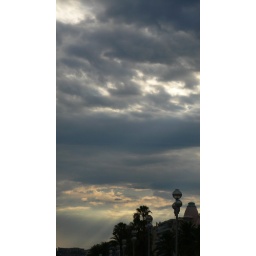
Palm trees under a French sky